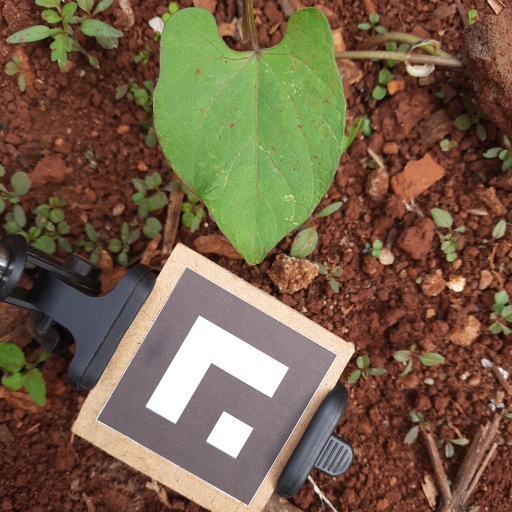
Observations: wavy surface, no eating holes, with soild dust, under shade